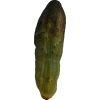
Label: cucumber